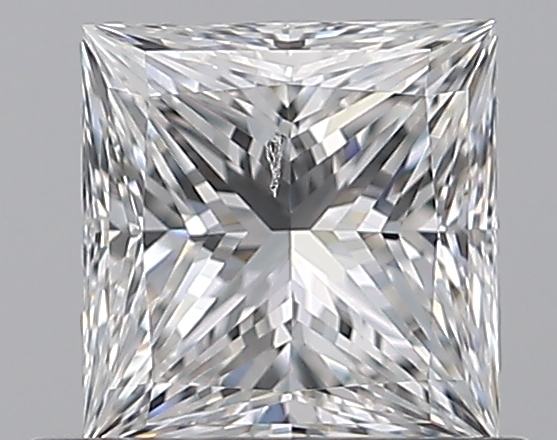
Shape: princess
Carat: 0.71
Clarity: SI2
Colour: E
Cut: EX
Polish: EX
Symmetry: VG
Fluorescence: N
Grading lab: GIA
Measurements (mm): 5.01 x 4.86 x 3.57